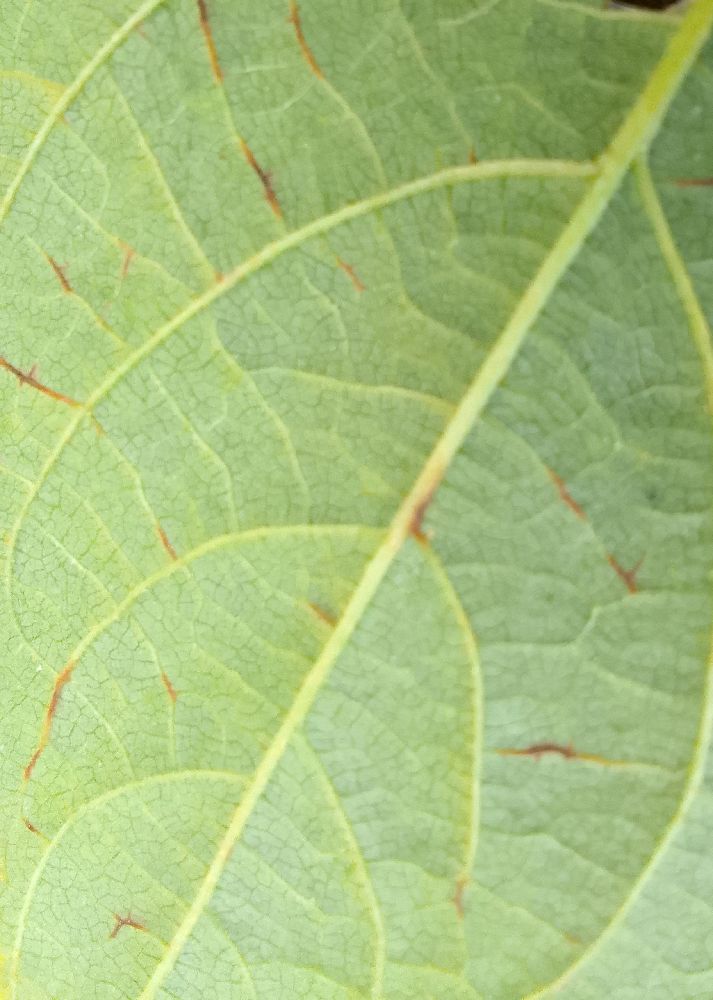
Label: anthracnose